Polychlorinated dibenzodioxins

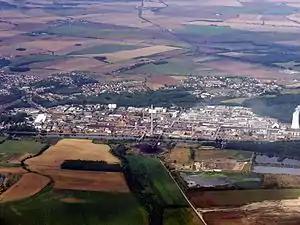
Spolana Neratovice chloralkali plant, air view

Between 1965 and 1968 production of 2,4,5-trichlorophenol in Spolana Neratovice plant in Czechoslovakia seriously poisoned about 60 workers with dioxins; after 3 years of investigation of the health problems of workers, Spolana stopped manufacture of 2,4,5-T (most of which was supplied to the US military in Vietnam). Several buildings of the Spolana chemical plant were heavily contaminated by dioxins. Unknown amounts of dioxins were flushed into the Elbe and Mulde rivers during the 2002 European flood, contaminating soil. Analysis of eggs and ducks found dioxin levels 15 times higher than the EU limit and a high concentration of dioxin-like PCBs in the village of Libiš. In 2004, the state health authority published a study which analysed the level of toxic substances in human blood near Spolana. According to the study, dioxin levels in Neratovice, Libiš and Tišice were about twice the level of the control group in Benešov. The quantity of dioxins near Spolana is significantly higher than the background levels in other countries. According to the US EPA, even a background level can pose a risk of cancer from 1:10000 to 1:1000, about 100 times higher than normal. The consumption of local fish, eggs, poultry, and some produce was prohibited because of post-flood contamination.